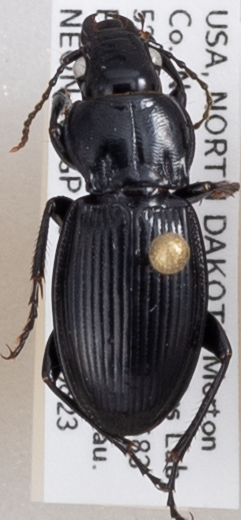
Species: Cyclotrachelus torvus
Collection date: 2020-06-23
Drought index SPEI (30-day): -2.09
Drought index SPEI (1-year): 0.54
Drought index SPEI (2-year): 1.28